Delhi Sultanate

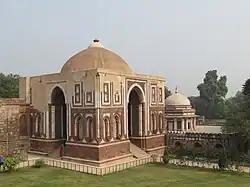
The Alai Darwaza, completed in 1311 during the Khalji dynasty.

Historians note Ala ud-Din Khalji as being a tyrant. Anyone Ala ud-Din suspected of being a threat to this power was killed along with the men, women, and children of that family. He grew to eventually distrust the majority of his nobles and favoured only a handful of his slaves and family. In 1298, between 15,000 and 30,000 Mongols near Delhi, who had recently converted to Islam, were slaughtered in a single day, due to a mutiny during an invasion of Gujarat. He is also known for his cruelty against kingdoms he defeated in battle.